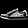
Label: Sneaker